Harrison Bryant

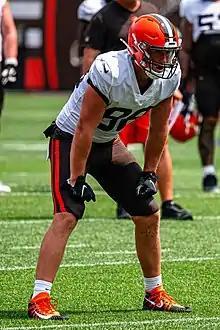
Bryant with the Cleveland Browns in 2021

Harrison Bryant (born April 23, 1998) is an American professional football tight end for the Philadelphia Eagles of the National Football League (NFL). He played college football for the Florida Atlantic Owls, where he was a unanimous All-American and won the John Mackey Award. Bryant was selected by the Cleveland Browns in the fourth round of the 2020 NFL draft.